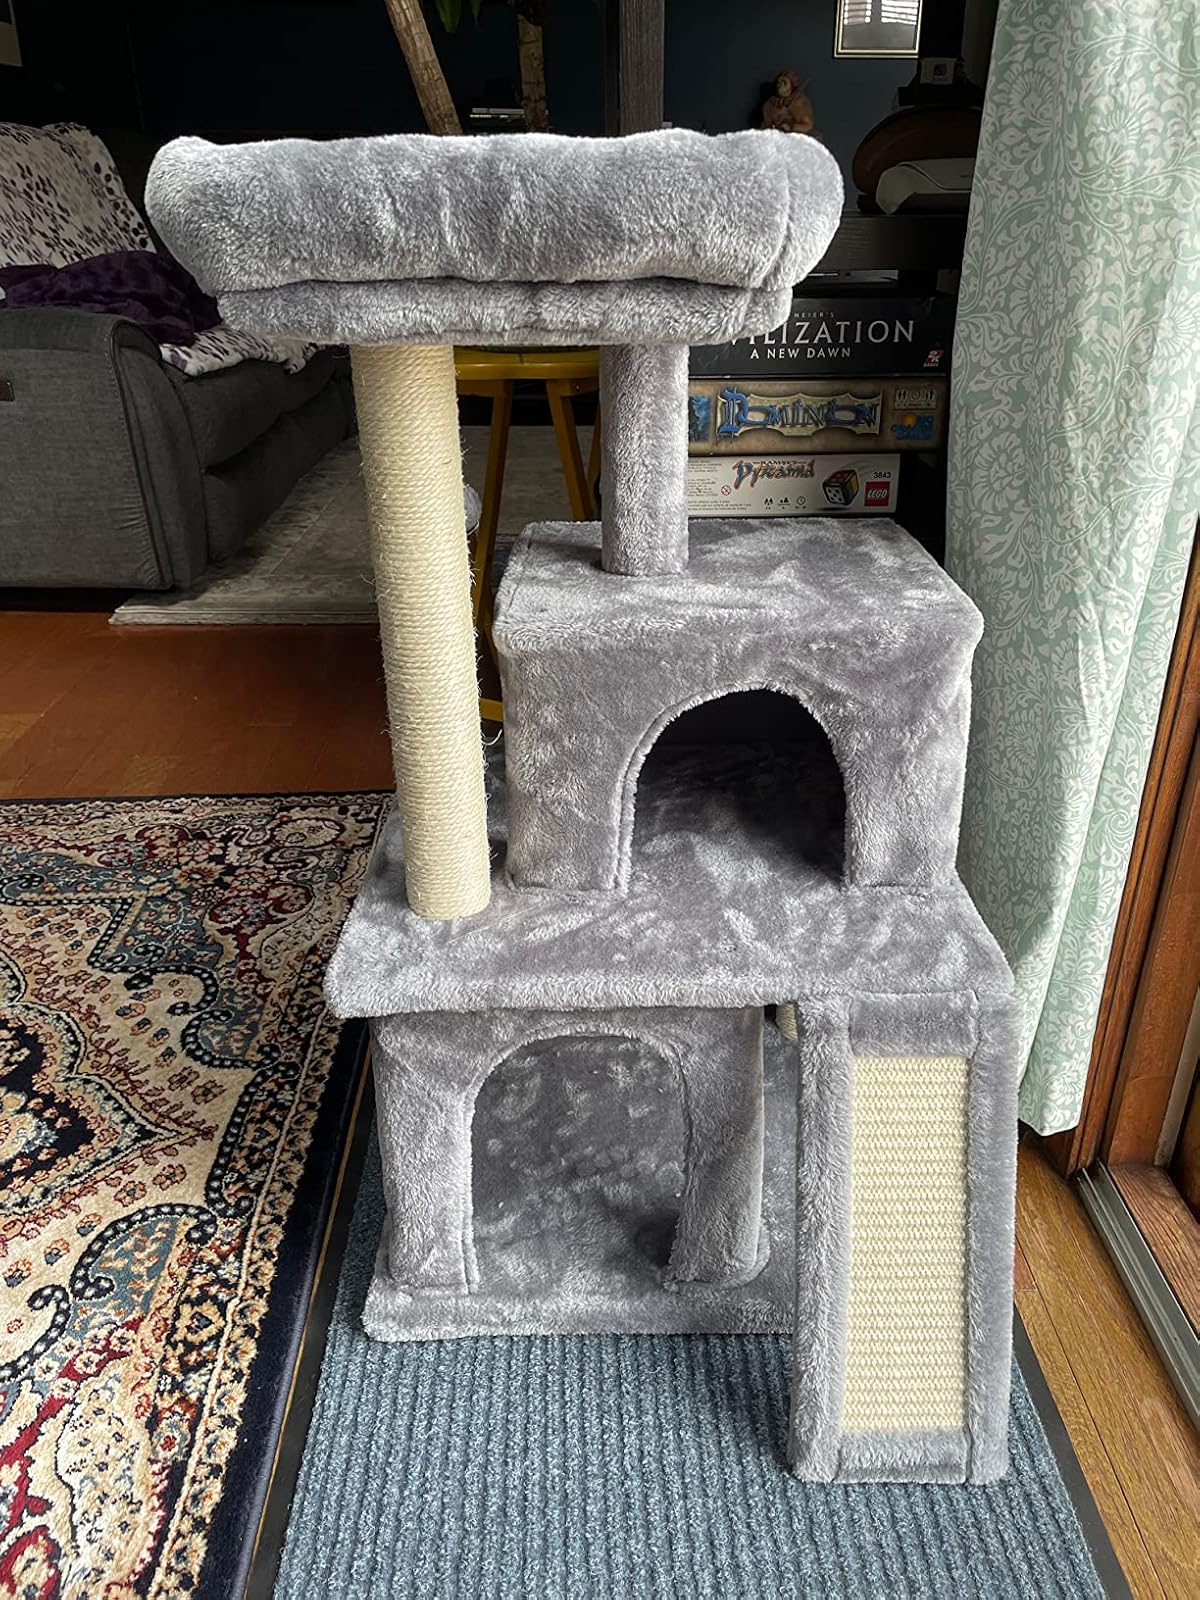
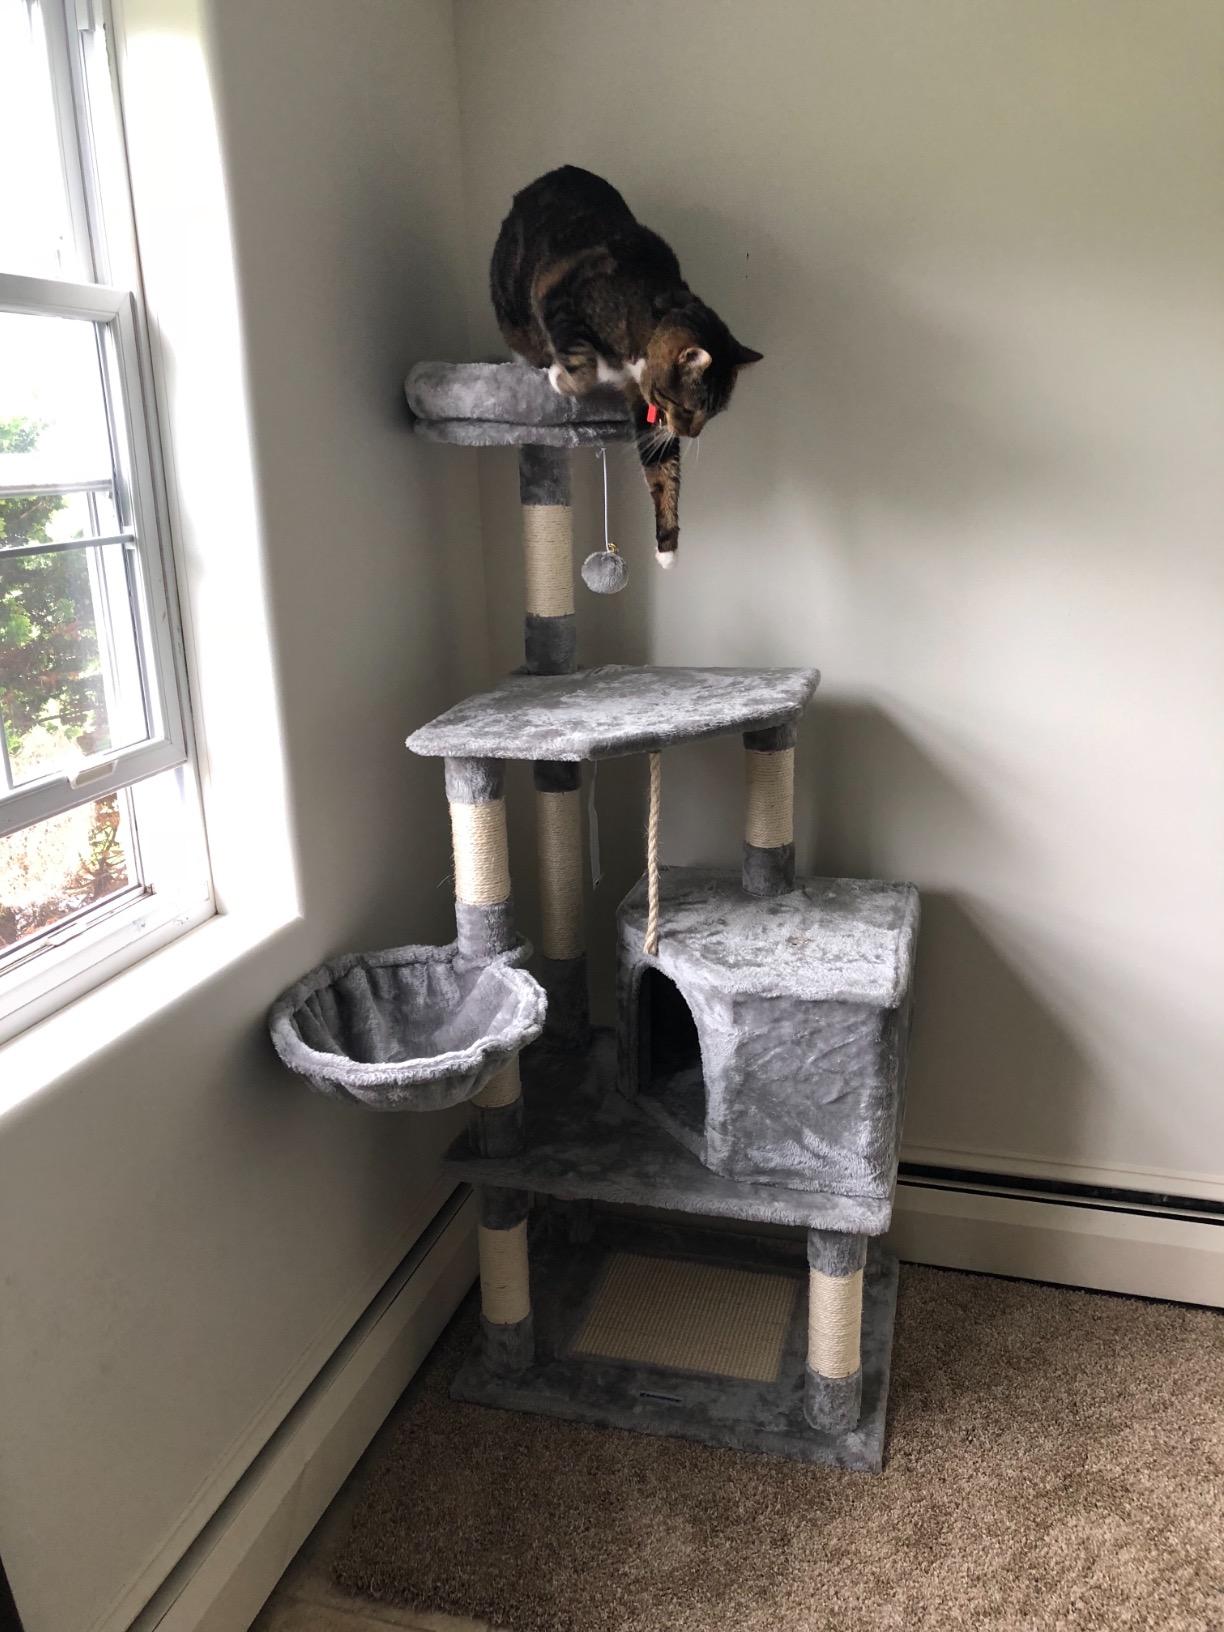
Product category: items_cat tree
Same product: no